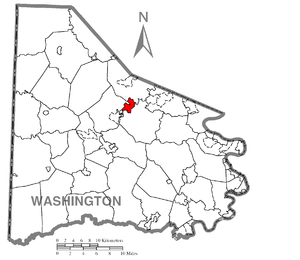
Canonsburg est une ville américaine, située dans le comté de Washington en Pennsylvanie et localisée à 29 km au sud-ouest de Pittsburgh.